List of The Walking Dead (TV series) characters

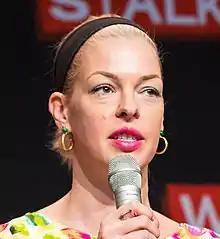
Pollyanna McIntosh

Simon (also known as Lead Savior in his first appearance), portrayed by Steven Ogg, is a high-ranking member of the Saviors who serves as Negan's right-hand man. He is shown to be an articulate, brutal, ruthless, and unpredictable man with a sadistic and unnerving sense of humor, and considered even by Negan too violent and "psychotic". Simon has displayed extreme loyalty to his leader and, as such, is highly valued and trusted by Negan. Like Negan, Simon is not beyond using fear and intimidation to achieve his goals while also being a remorseless, cold-blooded mass murderer and not at all bothered by the excessive violence that the Saviors employ.